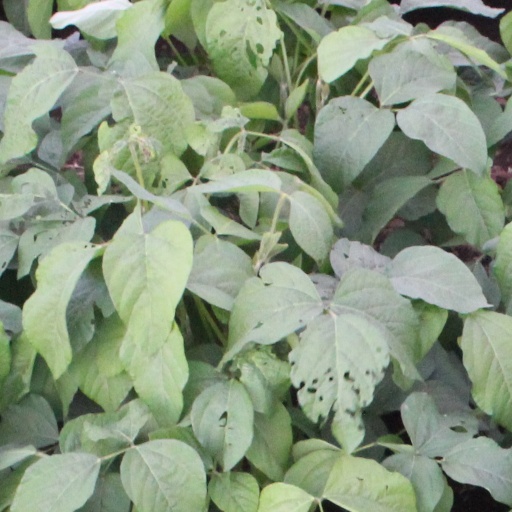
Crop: soybean